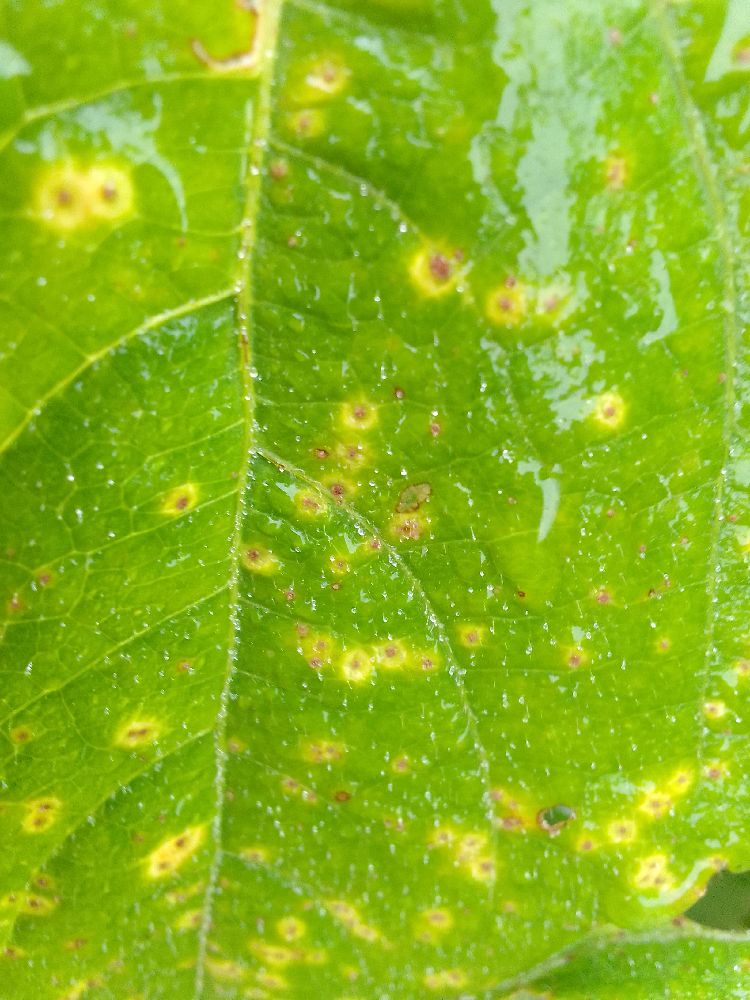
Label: rust